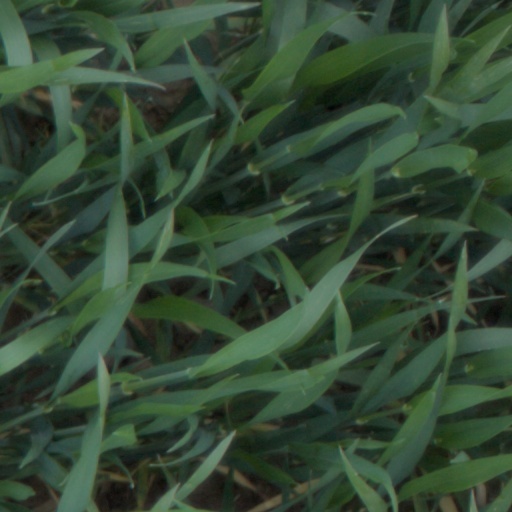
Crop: wheat